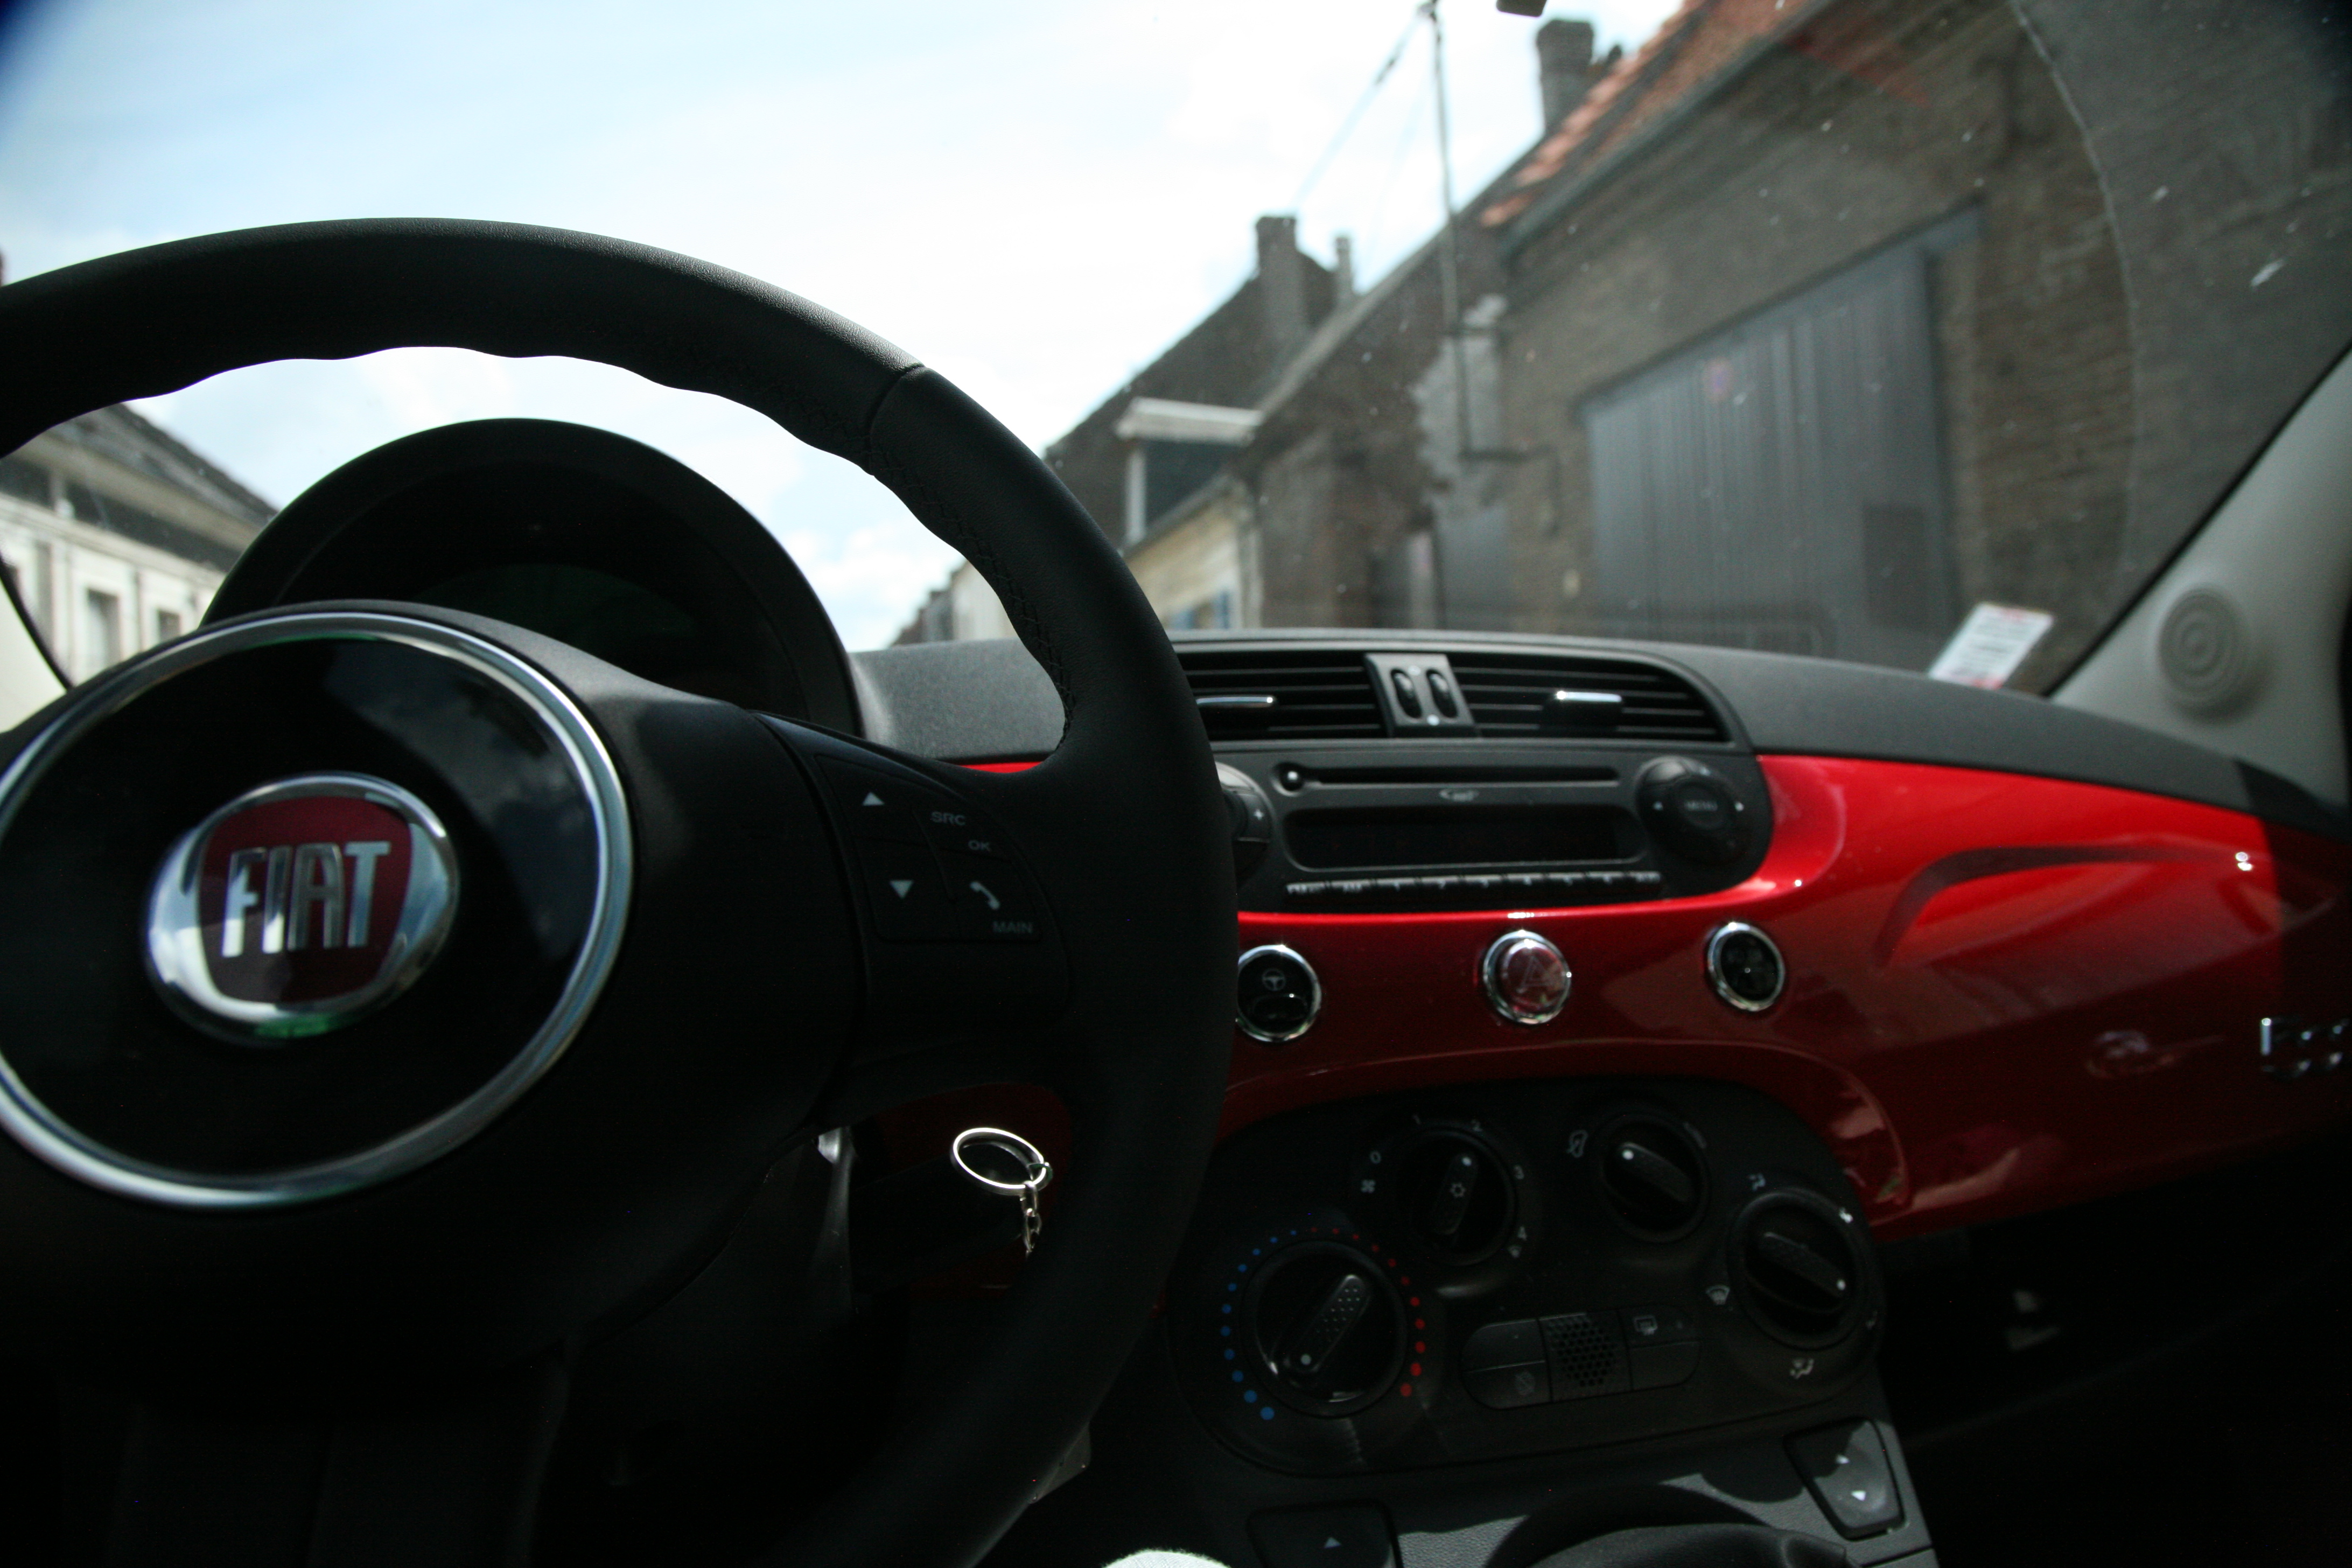
road, car, france, vehicle, auto, route, fiat 500, voiture, coche, 500, fiat, fiat500, picardie, aisne, city car, land vehicle, automobile make, automotive exterior, automotive design, luxury vehicle, family car